Question: Please indicate a possible affordance area of baseball bat that can be used for holding
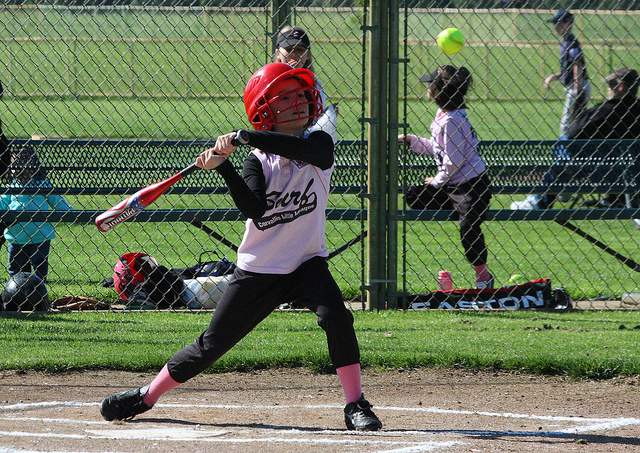
Answer: [188.5, 125.5, 238.5, 172.5]